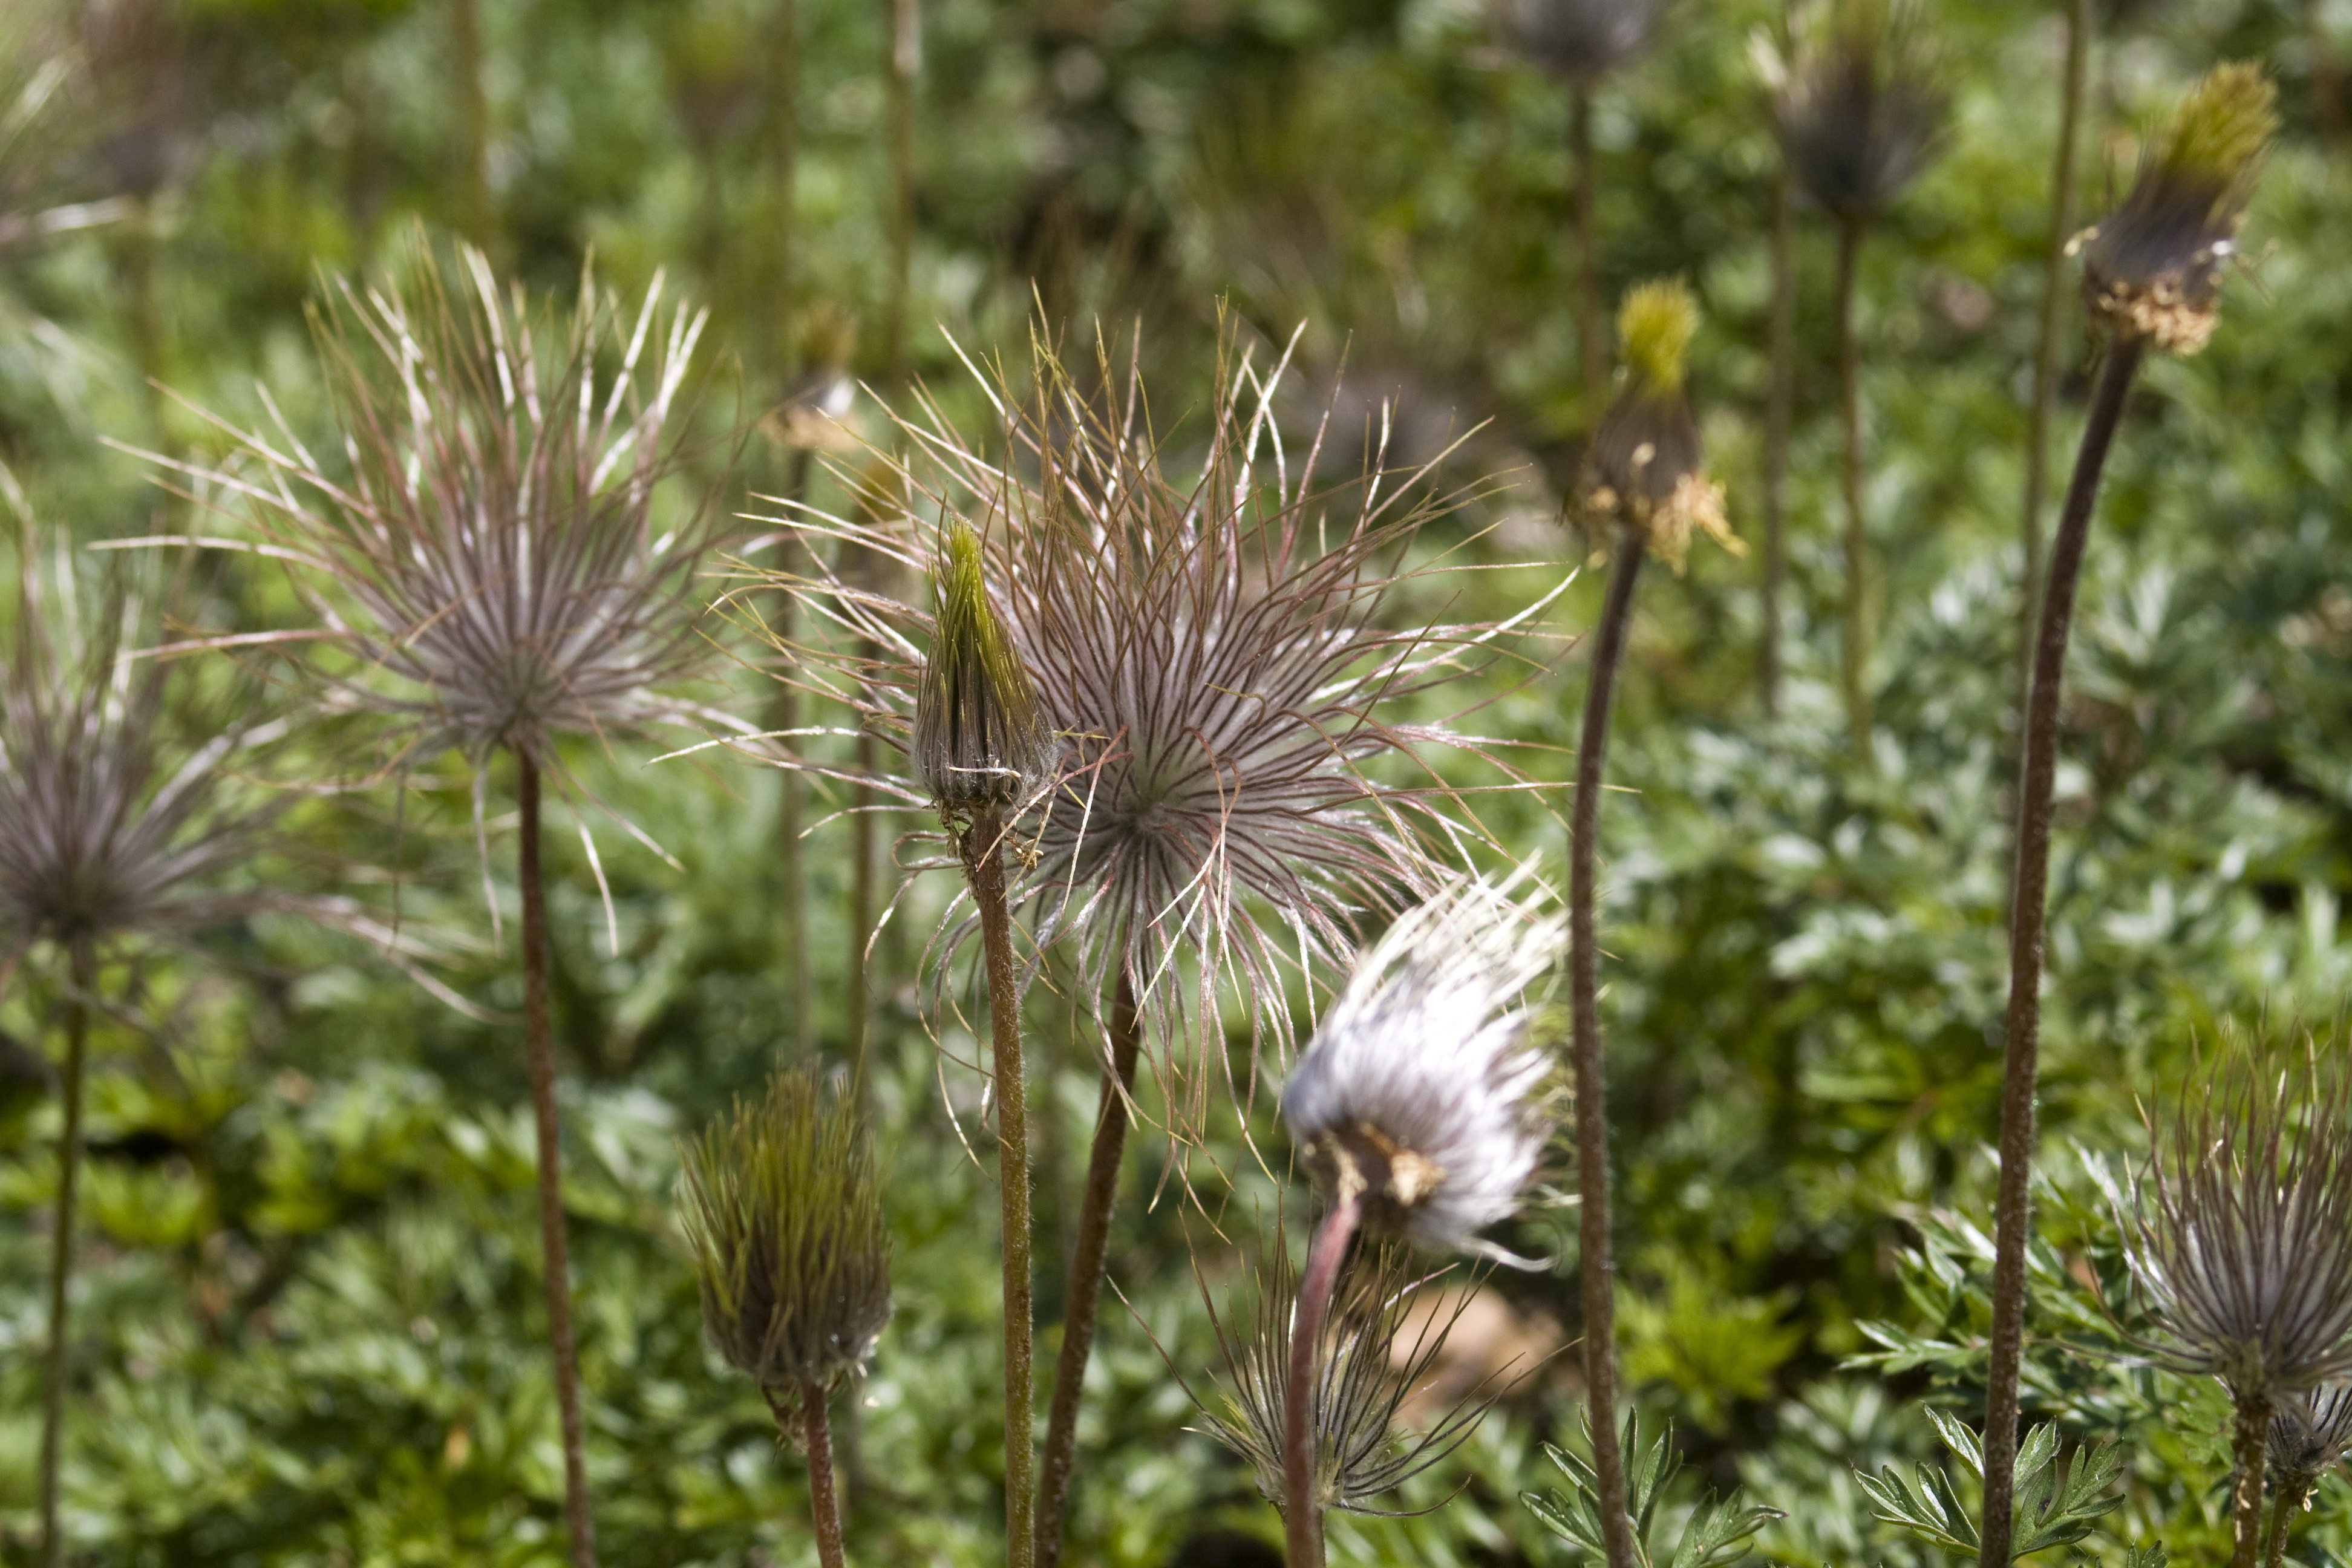
tree, nature, grass, plant, meadow, prairie, flower, wildlife, botany, garden, flora, botanical, fauna, wildflower, flowers, thistle, grasses, mountain flowers, macro photography, flowering plant, daisy family, grass family, land plant, thorns spines and prickles